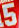
Number: 5